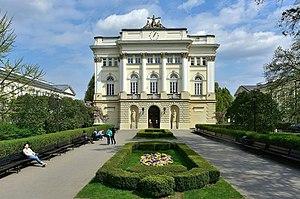
L'université de Varsovie est une université publique polonaise fondée en 1816. Elle possède vingt-et-une facultés, plus de vingt unités de recherches et elle forme chaque année plus de 42 500 étudiants. C'est actuellement la plus grande université polonaise et l’une de meilleures grandes écoles du pays.